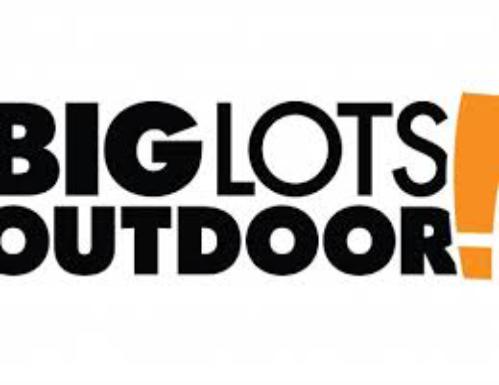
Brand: Big Lots
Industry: Necessities